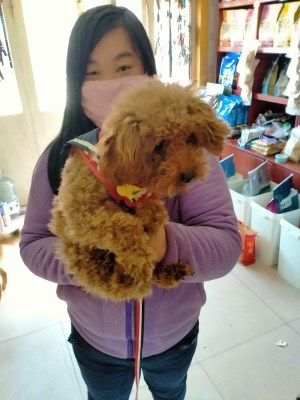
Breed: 7449-n000128-teddy